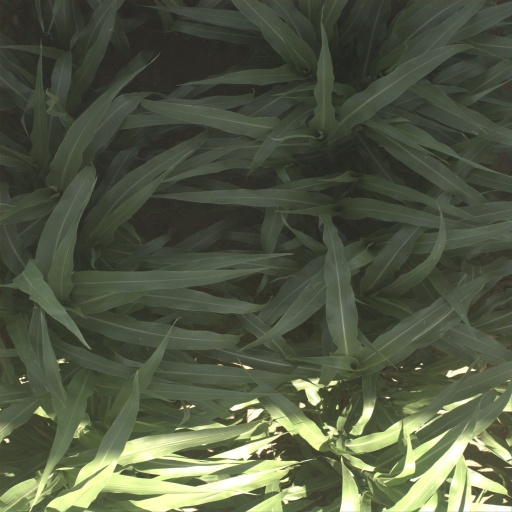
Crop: sorghum